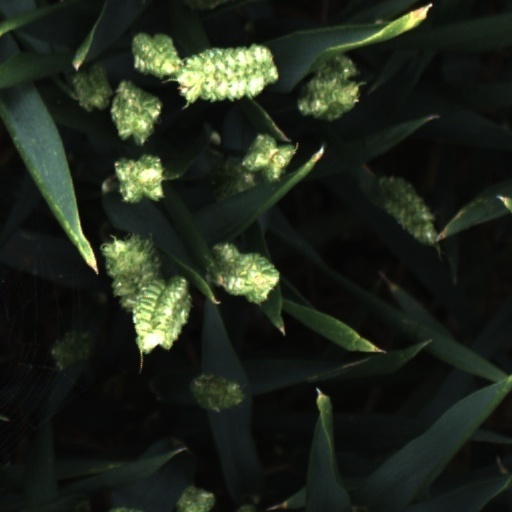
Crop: wheat